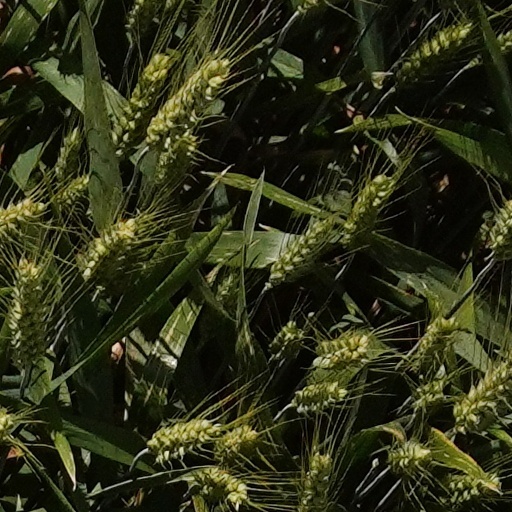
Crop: wheat